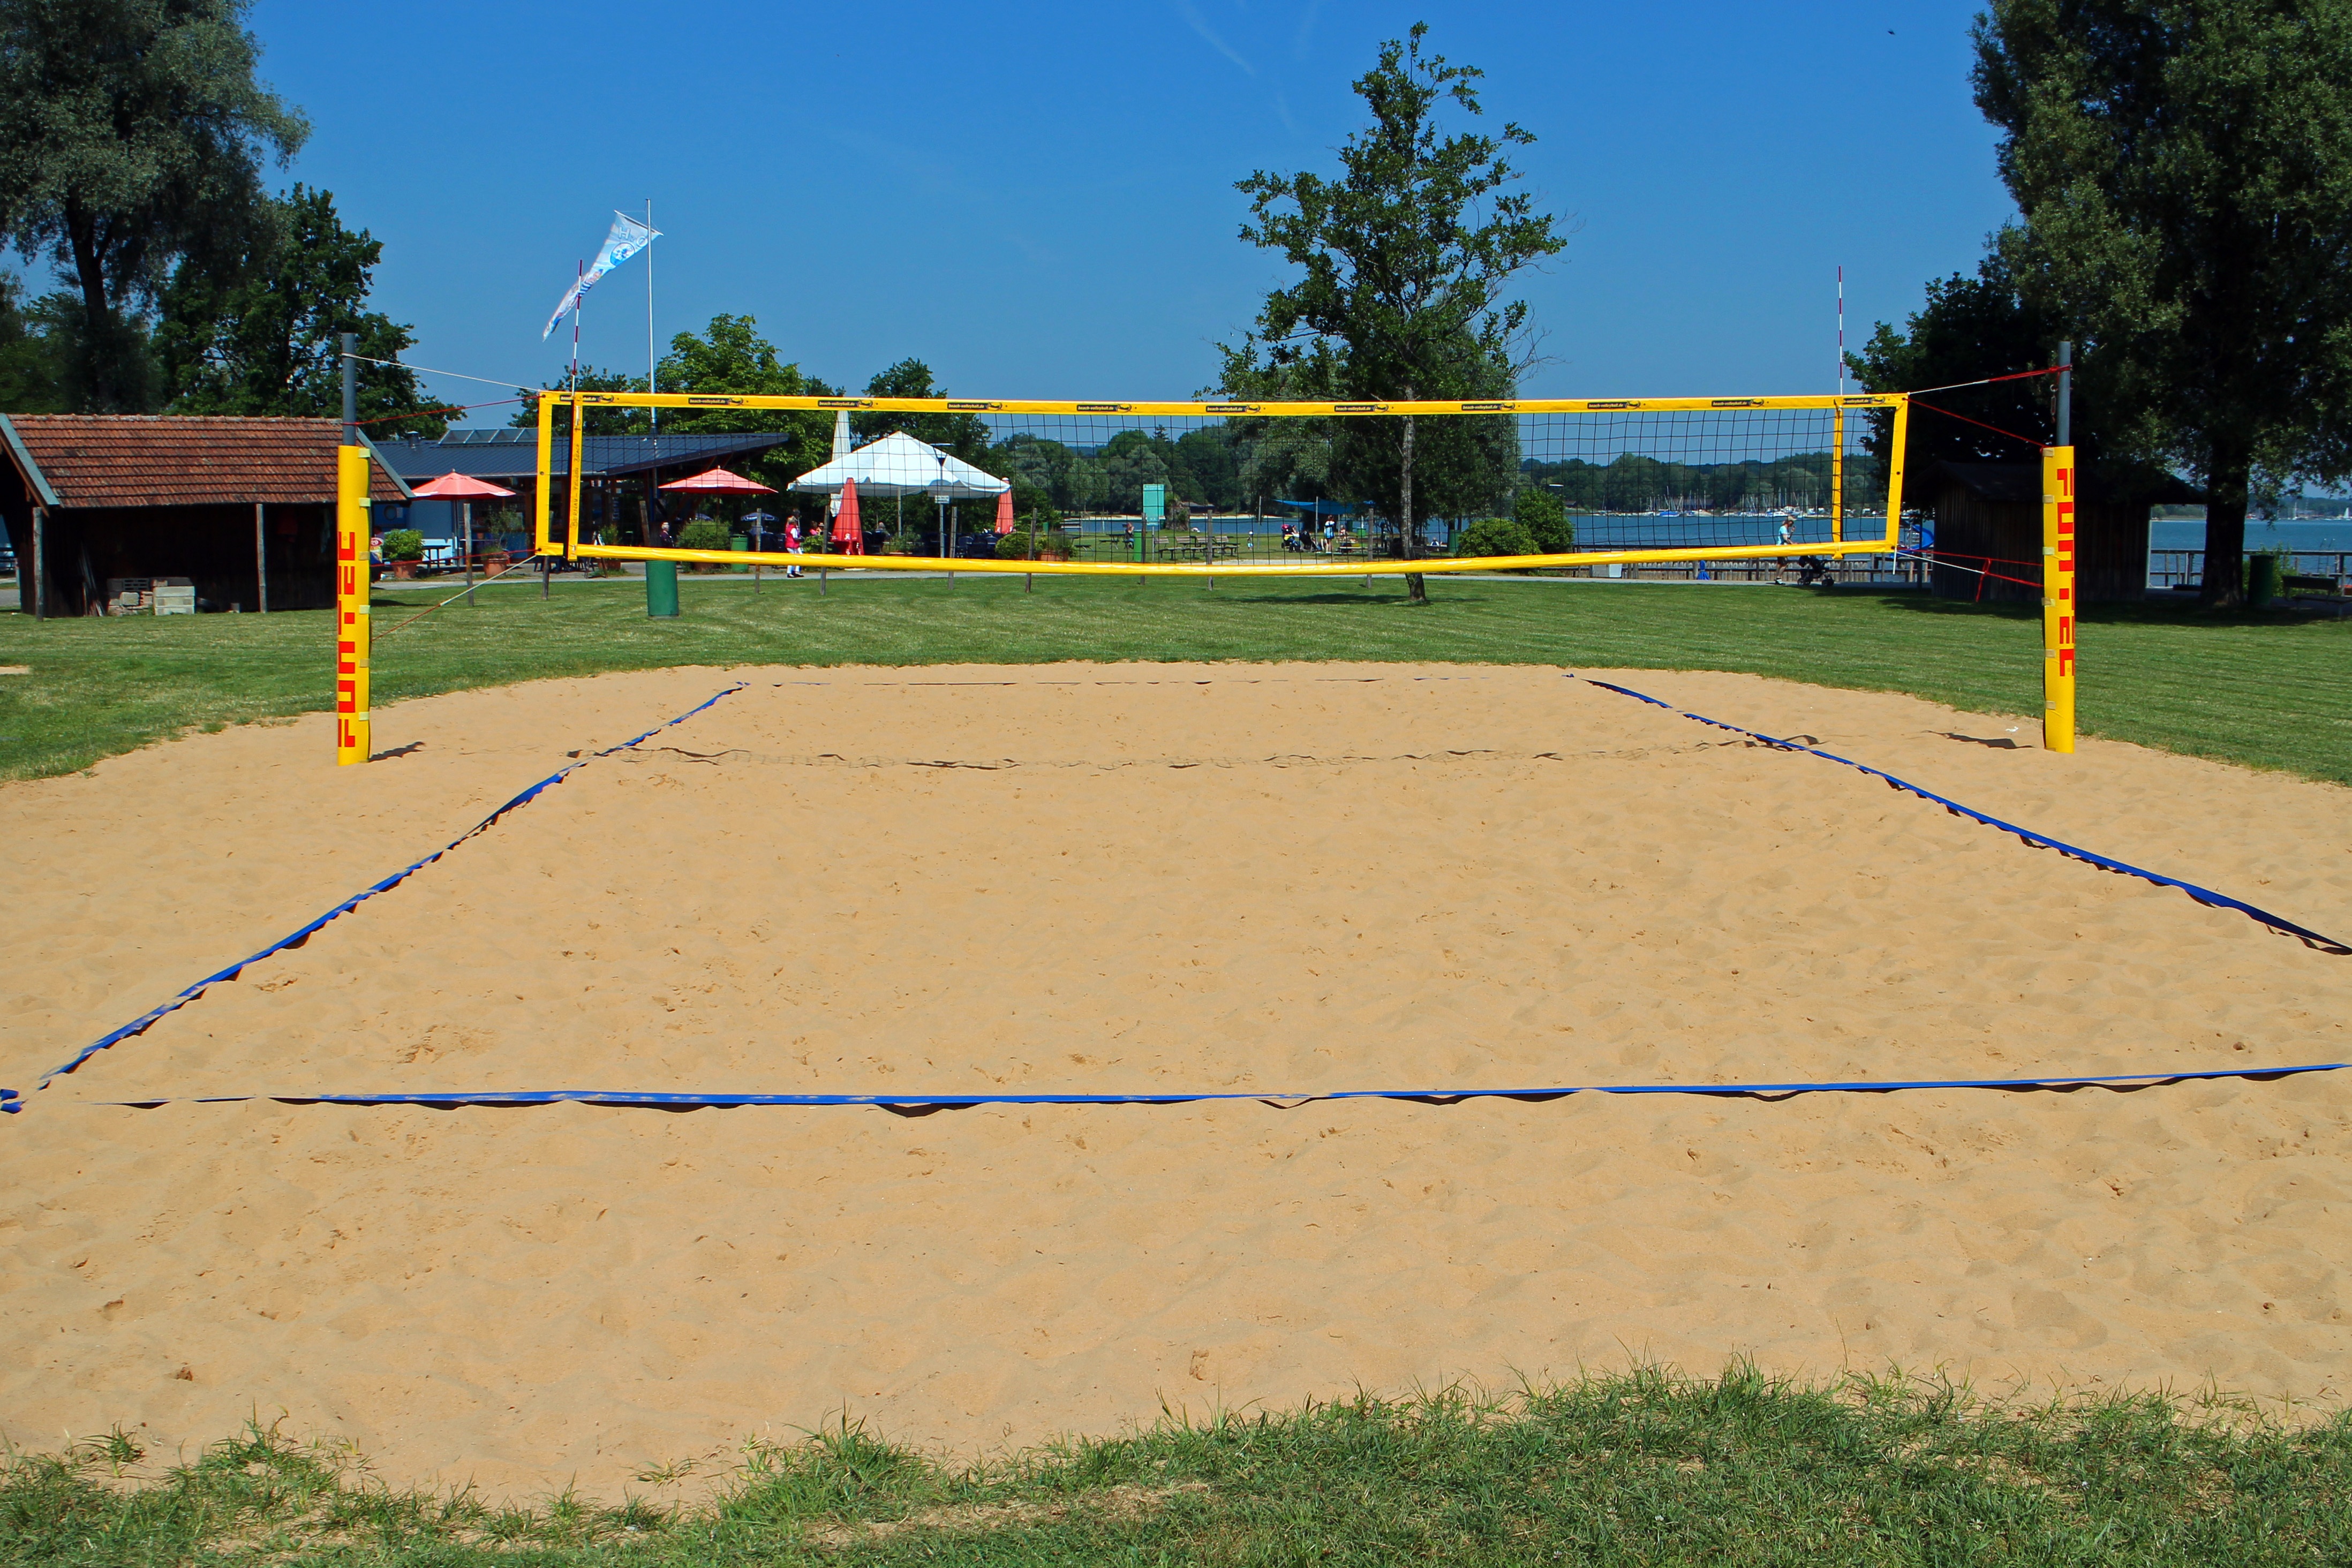
grass, sand, structure, sport, lawn, stadium, baseball field, tennis court, sports, playground, network, volleyball, playing field, beach volleyball, beach volley, volleyball field, volleyball net, sport venue, beach plant